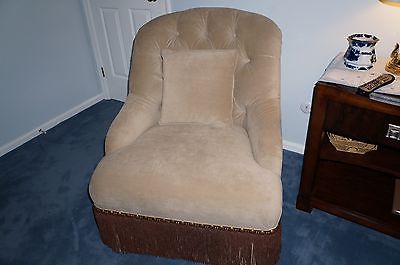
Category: chair